Lakers–Clippers rivalry

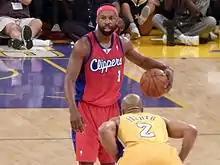
The Clippers' Baron Davis being defended by the Lakers' Derek Fisher in 2010

Prior to a matchup in 2008 with the Lakers at 3–0 and the Clippers 0–4, the "Los Angeles Times" wrote that "even the involved parties have trouble referring to this thing as a rivalry." Lakers coach Phil Jackson said the two teams were "always going to be a rivalry" yet on many occasions, he picked on the Clippers' often poor record.